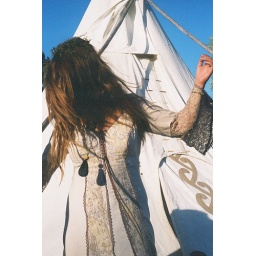
Angelic girl in white